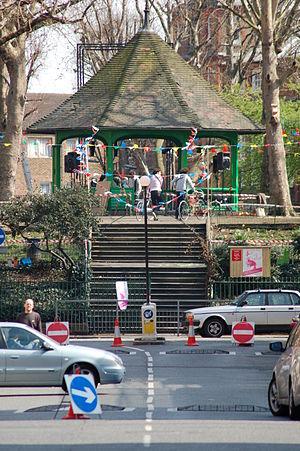
Le terme East End est communément utilisé pour faire référence au East End of London, une aire géographique à Londres, marquée à l'est d'une ligne par les murailles médiévales de la cité de Londres et au nord de la Tamise, bien que ses limites ne soient pas officiellement fixées par des lignes universellement acceptées. L'utilisation du terme, péjorative à l'origine, est attestée à la fin du XIXᵉ siècle, alors que l'expansion de la population de la cité provoque une surpopulation extrême dans toute la zone, les pauvres et les immigrants se concentrant dans l'East End. Ces problèmes sont exacerbés par la construction des docks de St Katharine en 1827 et des terminus ferroviaires du centre de Londres, qui nécessite la destruction des anciens taudis, causant le déplacement d'importantes populations vers l'East End. En l'espace d'un siècle, l'East End devient synonyme de pauvreté, de surpopulation, de maladie et de criminalité.